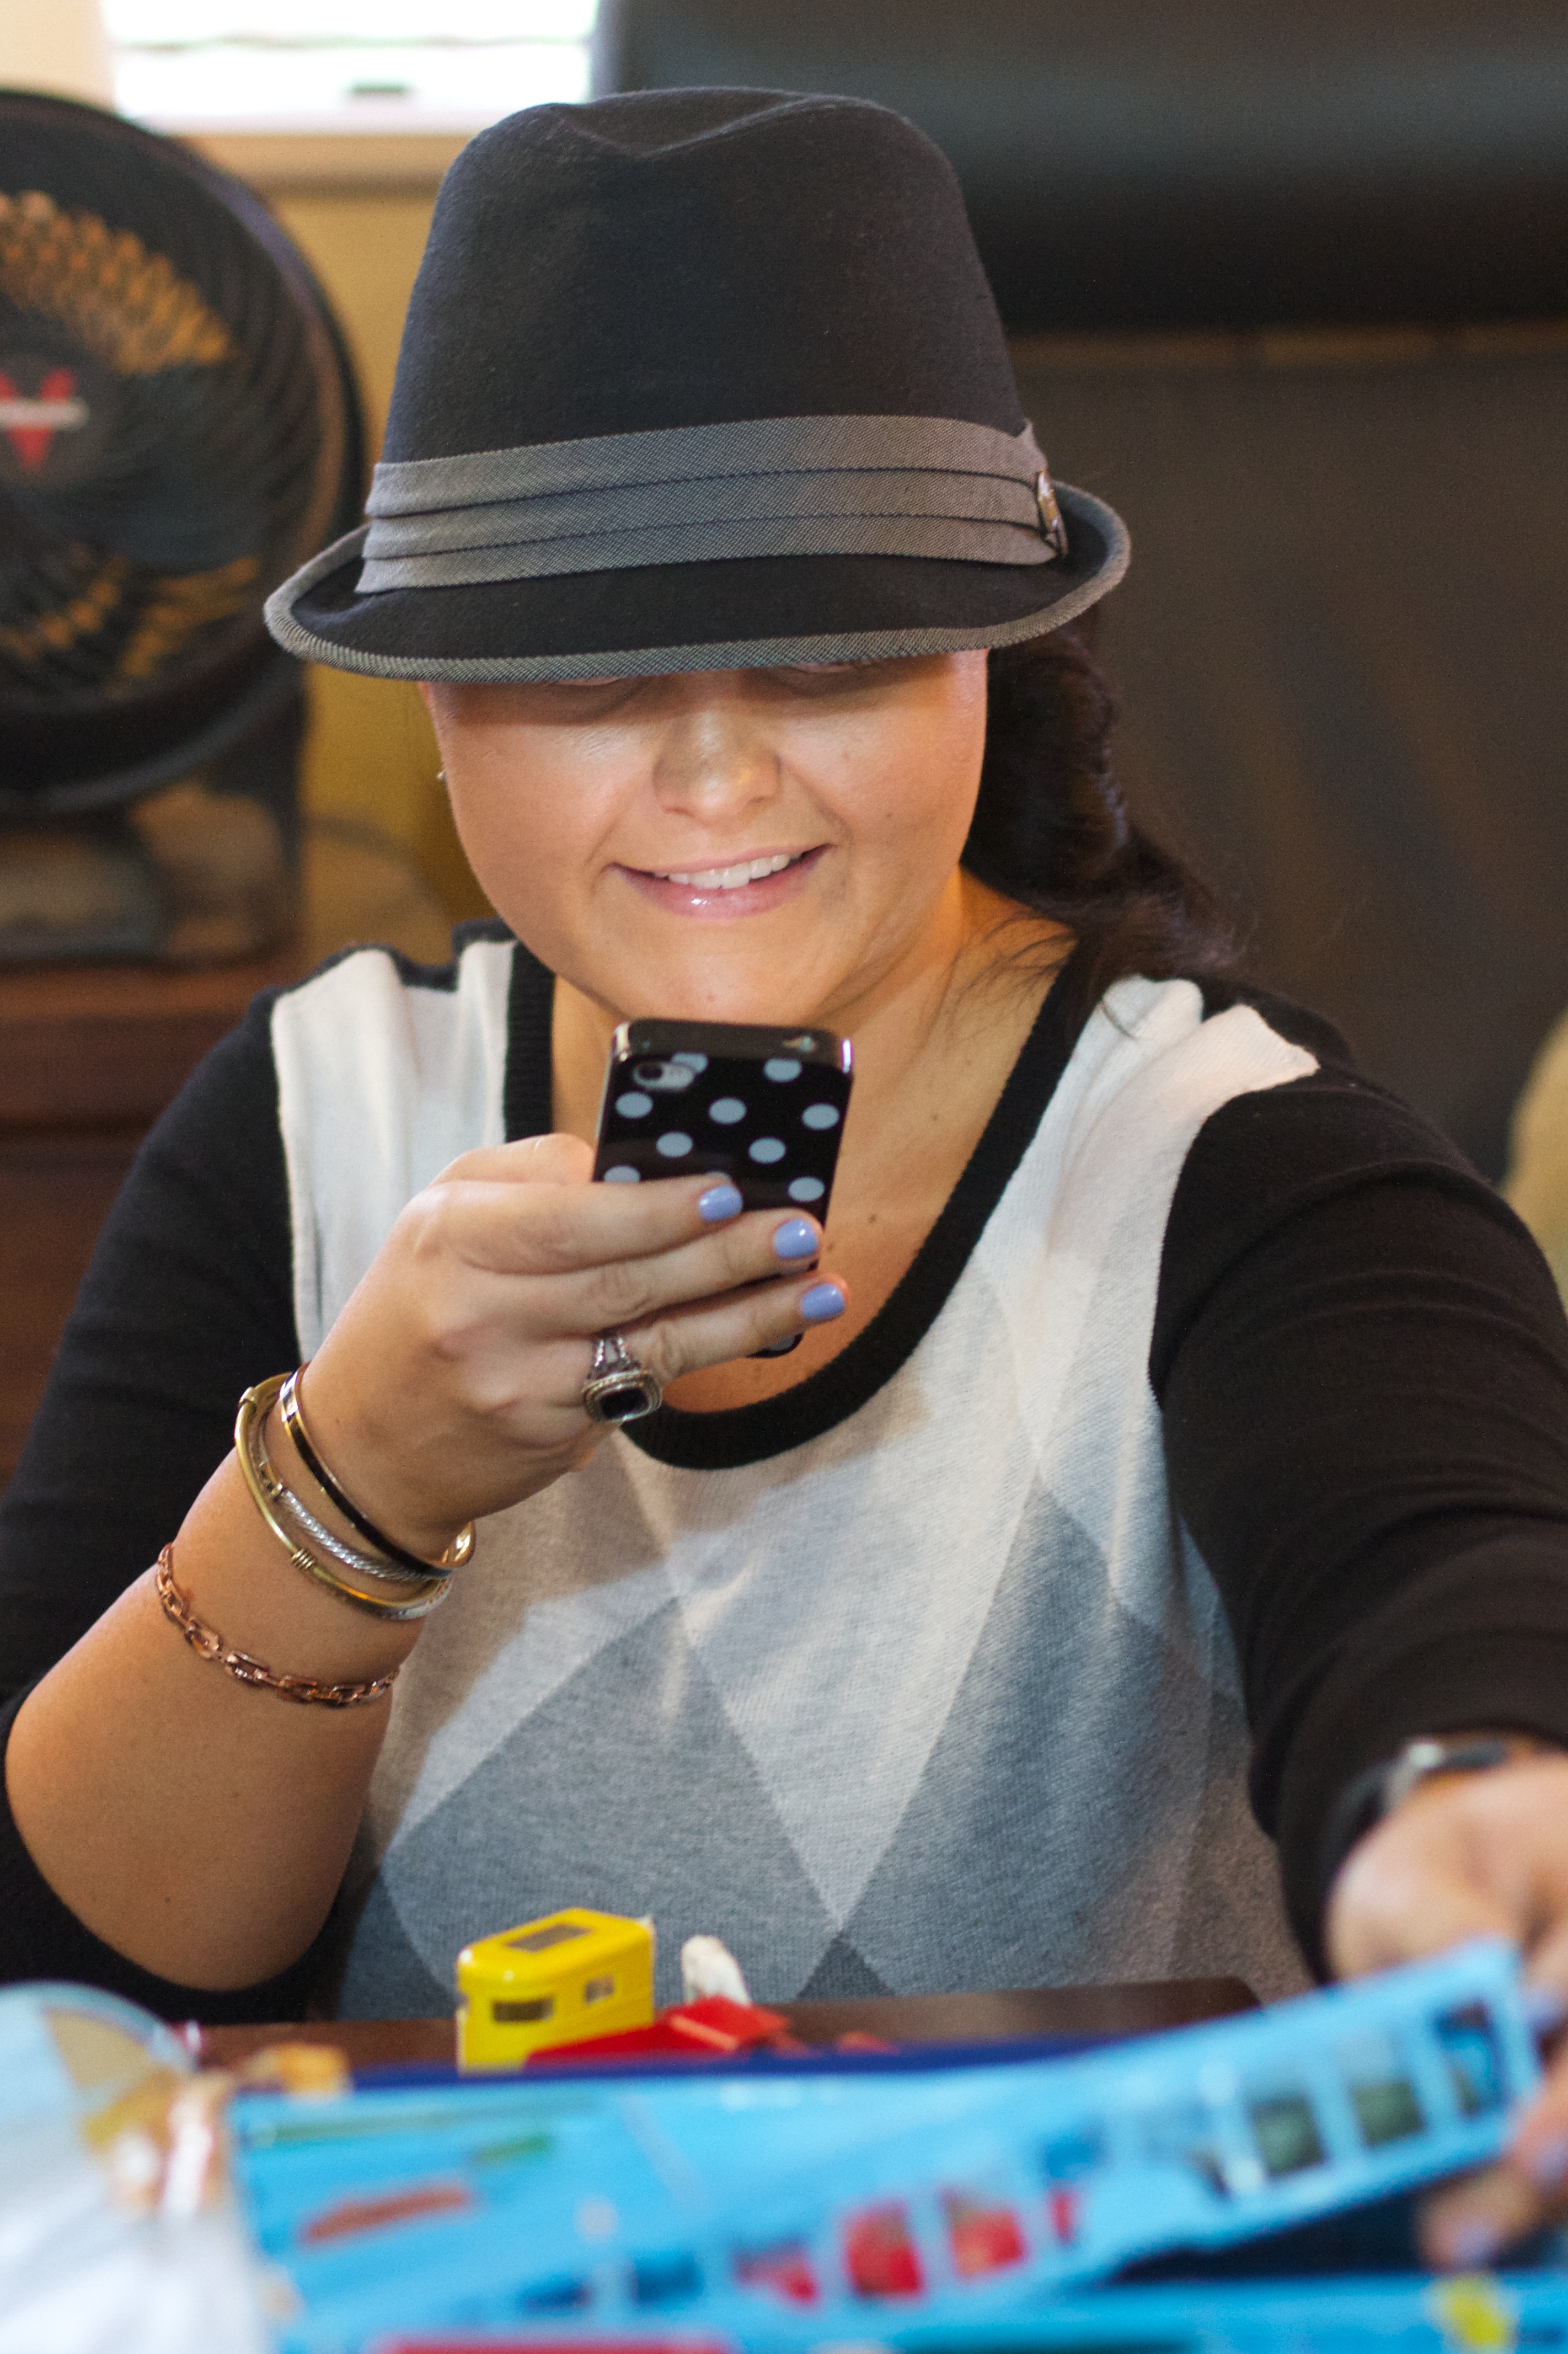
people, male, child, hat, blue, clothing, glasses